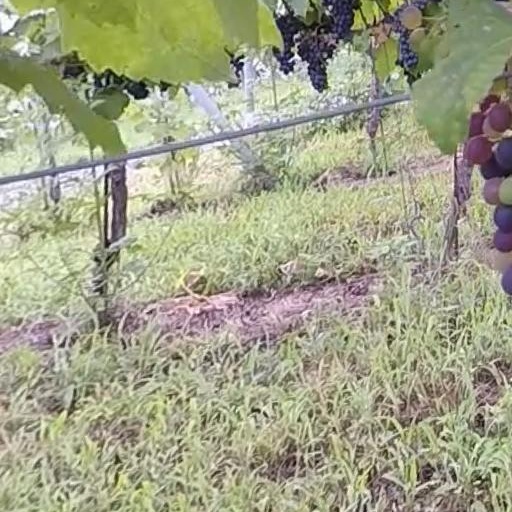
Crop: grape